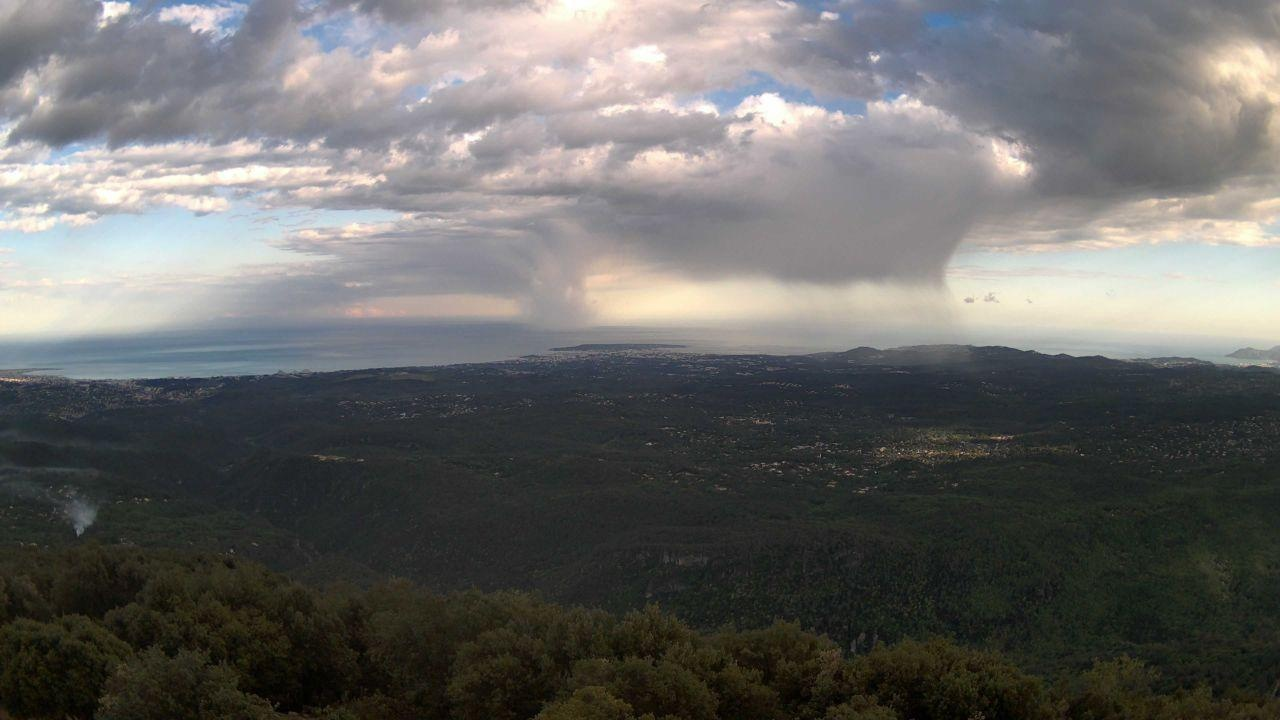
Fire: no
Smoke: yes